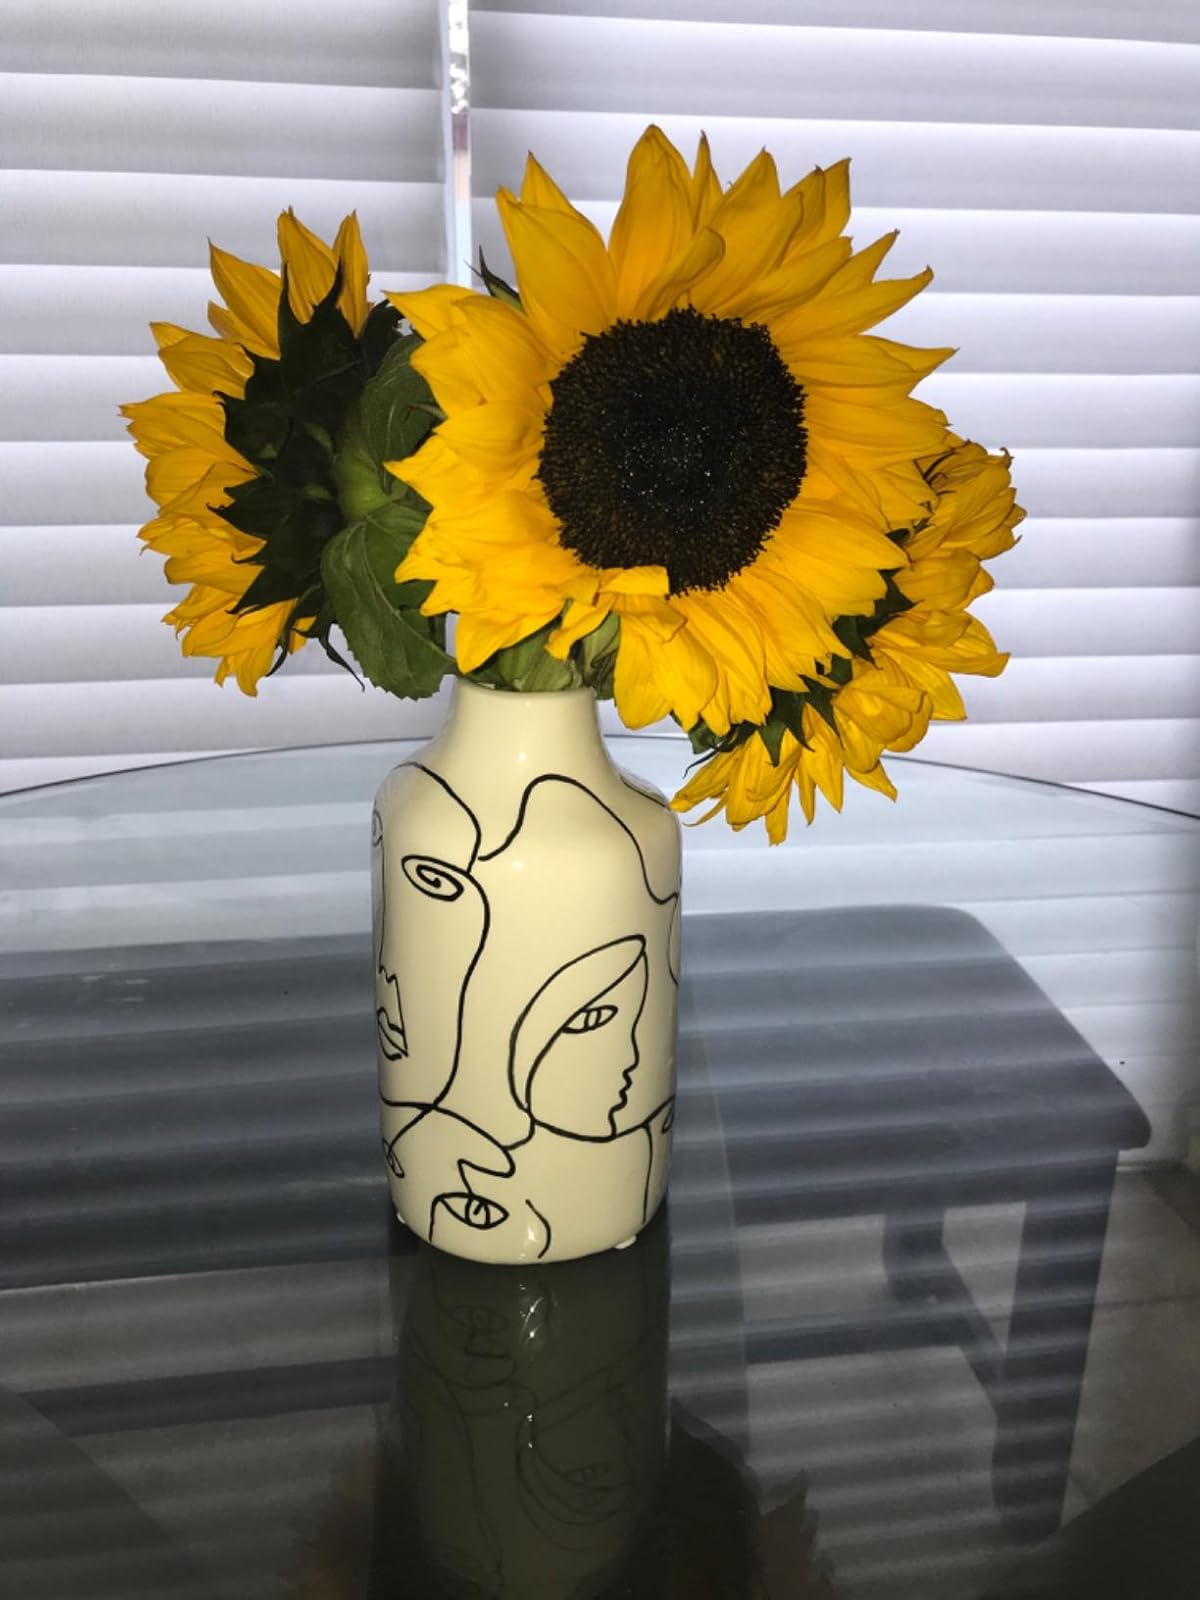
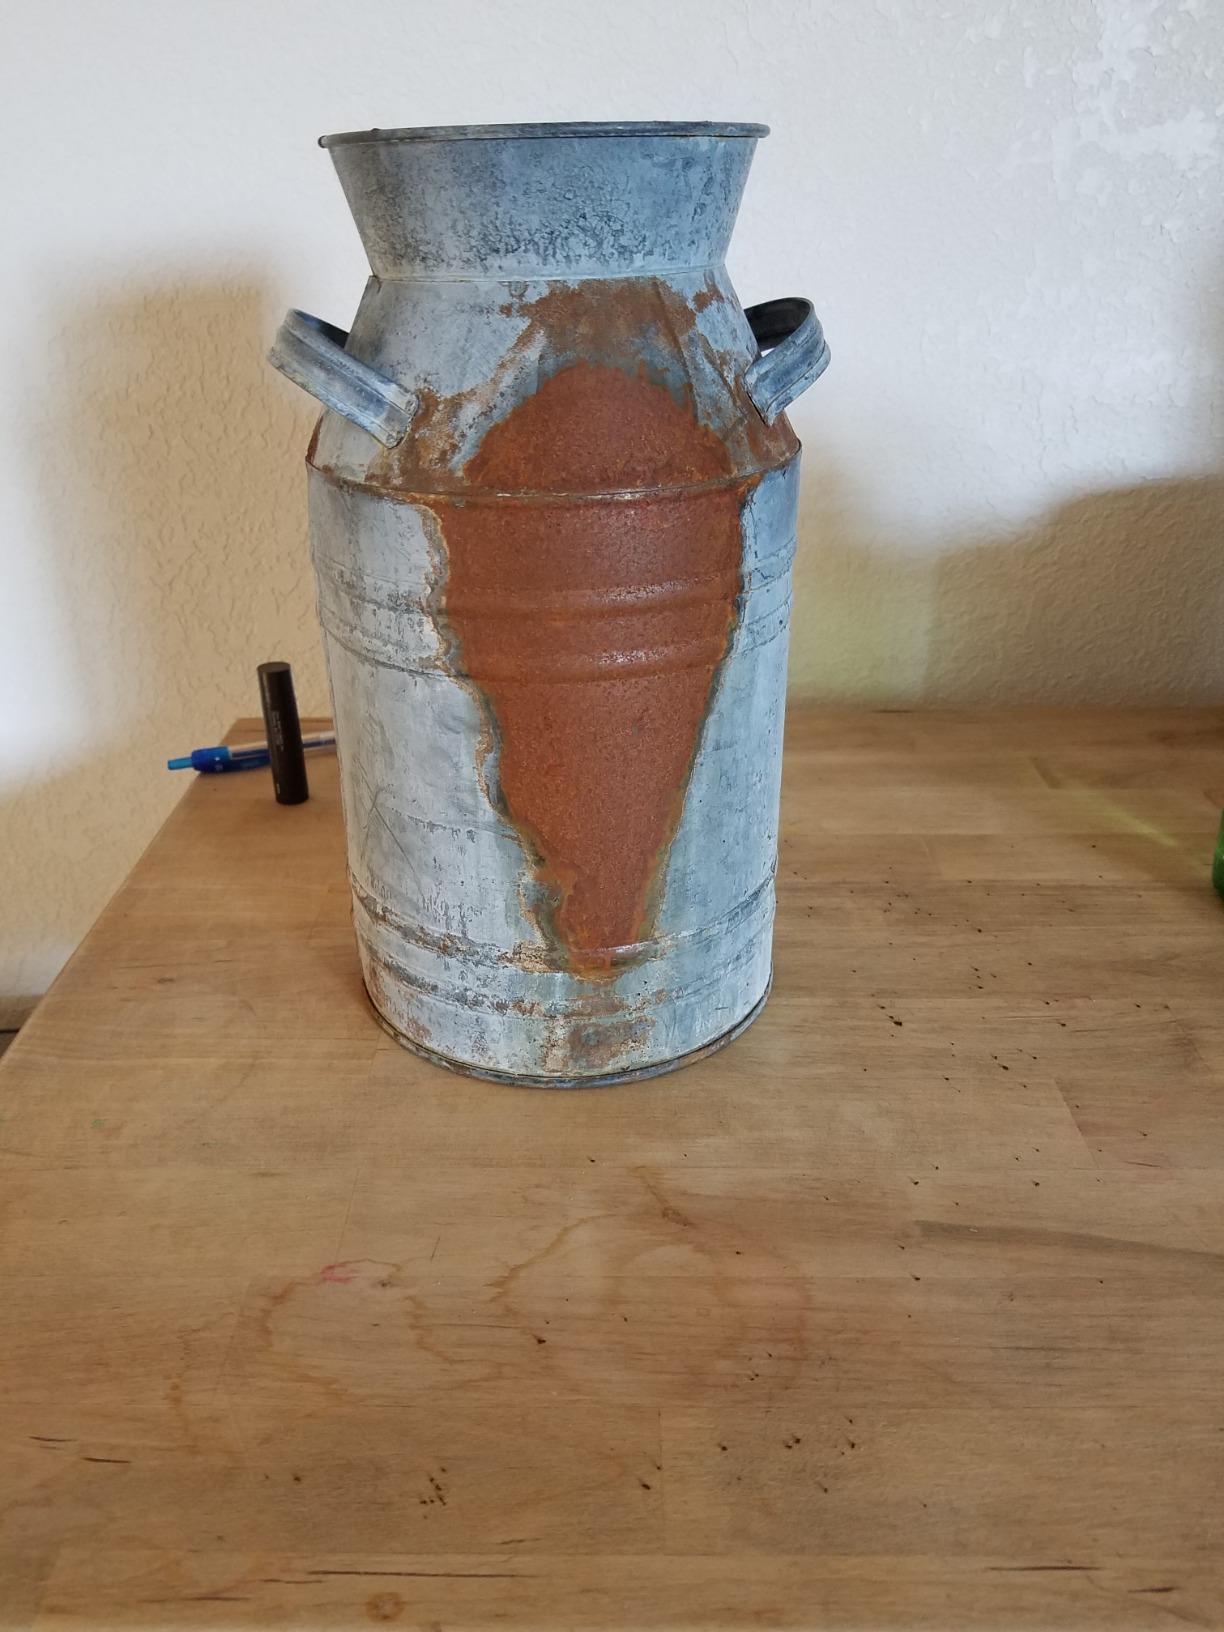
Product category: vase
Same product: no